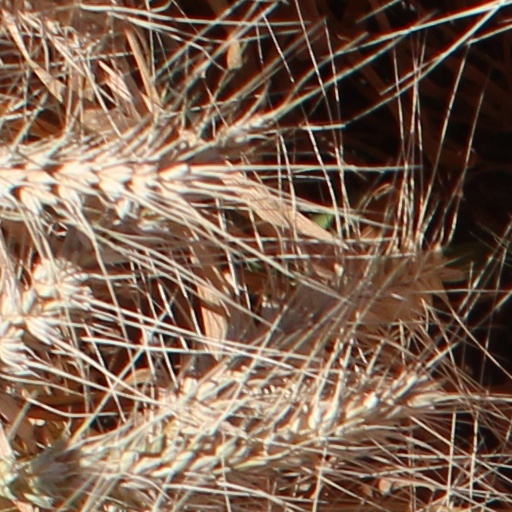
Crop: wheat